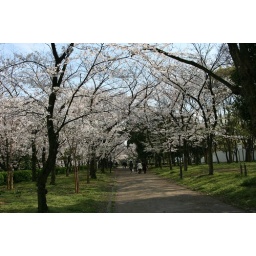
Not in the pic, but some unfortunate girl in yellow shoes had to trod thru the mud. Amusing..